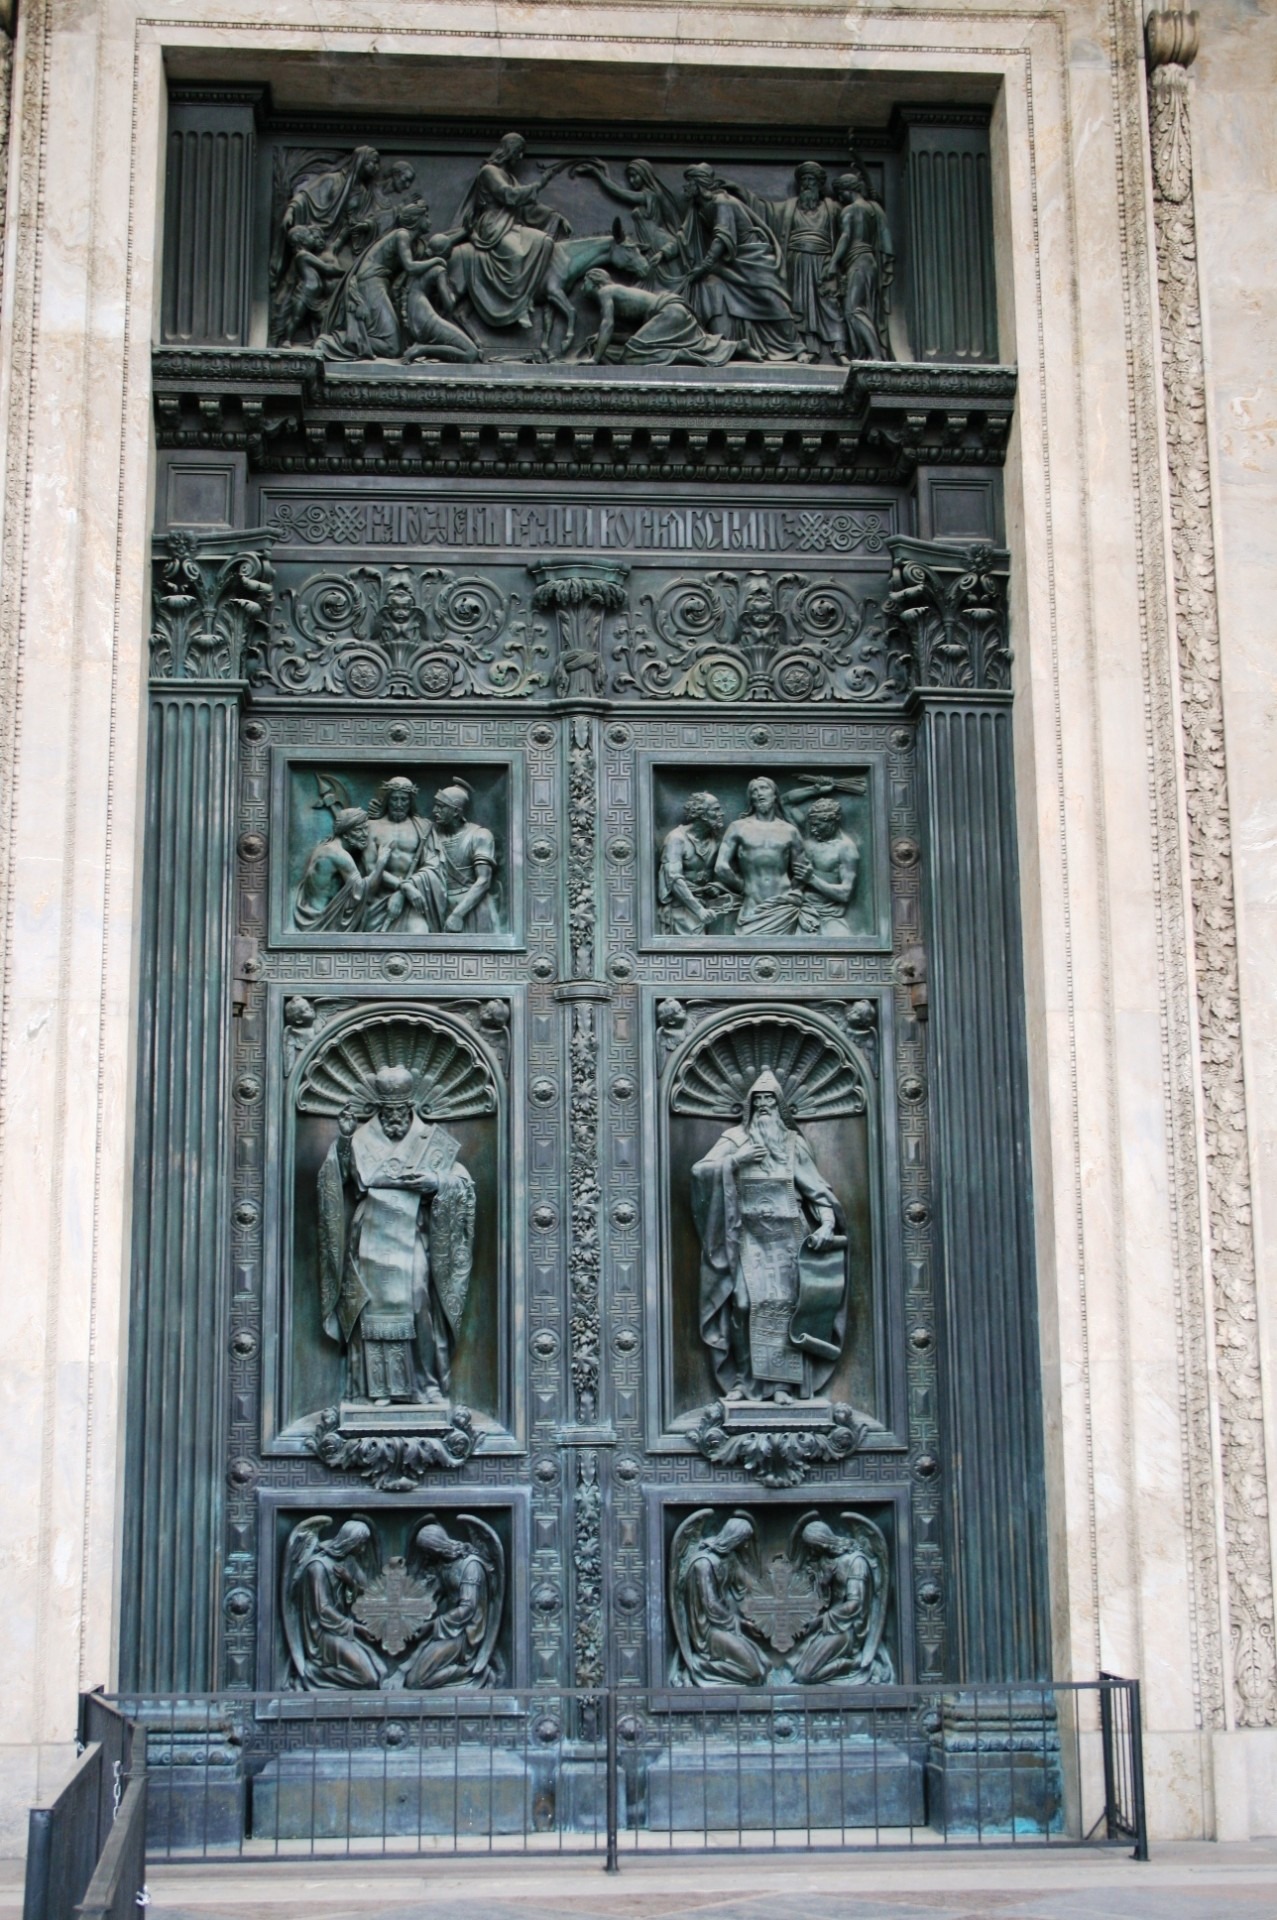
architecture, structure, window, building, arch, column, facade, cathedral, door, baptistery, ornate, tall, decorated, large, figures, relief, heavy